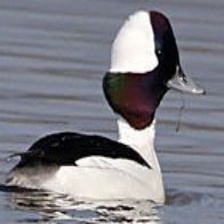
Species: BUFFLEHEAD
Scientific name: BUCEPHALA ALBEOLA
ImageNet parent category: drake